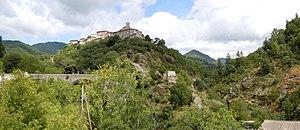
Antraigues-sur-Volane - Ardèche - France
Antraigues-sur-Volane, en occitan Entraigas, est une ancienne commune française, située dans le département de l'Ardèche en région Auvergne-Rhône-Alpes.